Amos Supuni

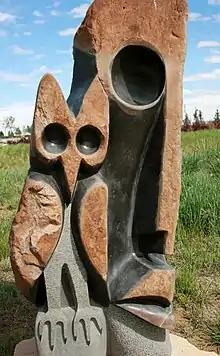
N'anga and His Owl, by Amos Supuni. At night the N'anga (traditional healer) sends his owl to learn the secrets of the village

Supuni died in December 2008 in Mozambique, before turning age 40 and he left a widow. He was killed in search of food for his family in neighboring Mozambique.